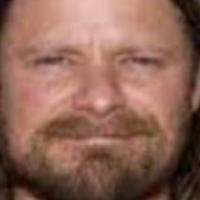
Age group: age 31-40